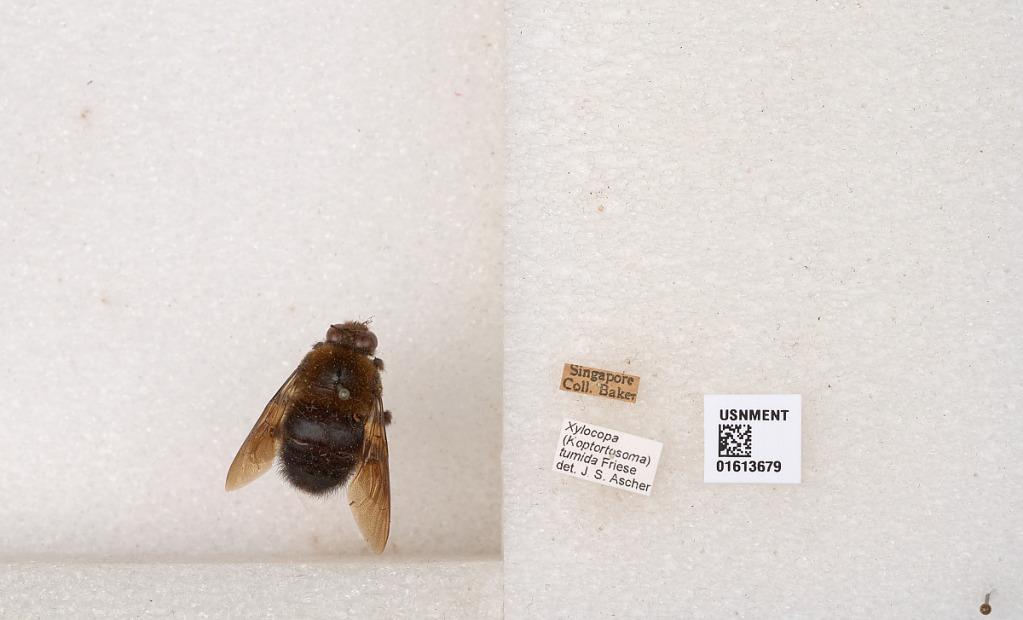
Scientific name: Xylocopa
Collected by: Baker
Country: Singapore
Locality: singapore
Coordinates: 1.3667, 103.8
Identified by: Ascher, J. S.